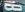
Number: 8